Carl Ludwig Sigmund

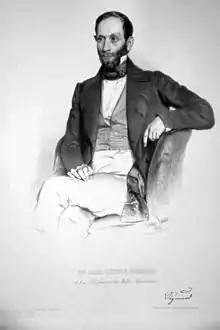
Carl Ludwig Sigmund von Ilanor. Lithograph by Eduard Kaiser, 1850

Carl Ludwig Sigmund von Ilanor (27 August 1810 – 1 February 1883) was an Austrian syphilologist born in Schässburg (Sighişoara), Transylvania.